David Manga

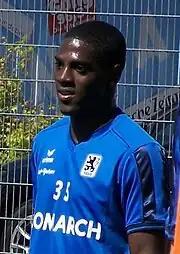
Manga training with 1860 Munich in 2011

David Manga (born 3 February 1989) is a Central African footballer who plays for the Central African Republic national team.